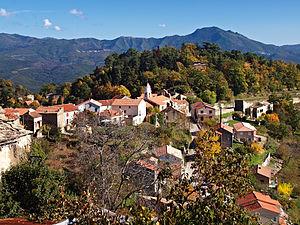
Santo-Pietro-di-Venaco est une commune française située dans la circonscription départementale de la Haute-Corse et le territoire de la collectivité de Corse. Le village appartient à l'ancienne piève de Venaco.